Arado Ar 65

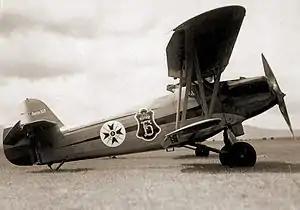

The Arado Ar 65 was the single-seat biplane fighter successor to the Ar 64. Both looked very similar. The only major difference was the use of a 12-cylinder inline engine versus the Ar 64's radial. The wingspan was also increased.